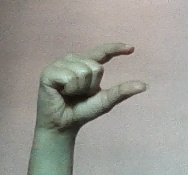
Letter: dal